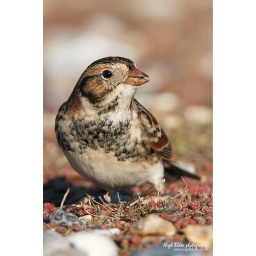
Lapland Longspur or Lapland Bunting, Calcarius lapponicus winter plumage bird feeding on Salthouse beach in Norfolk _E2D4364